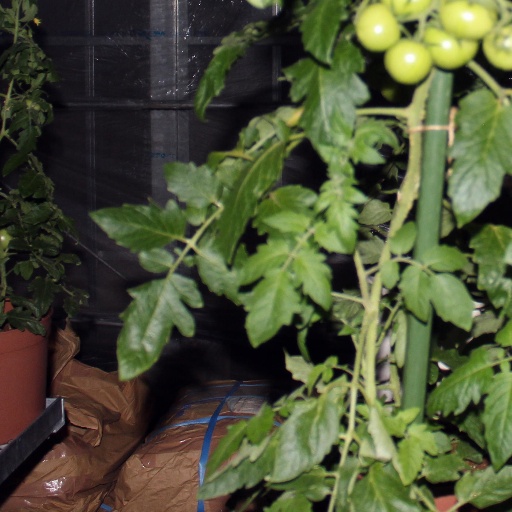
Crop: tomato